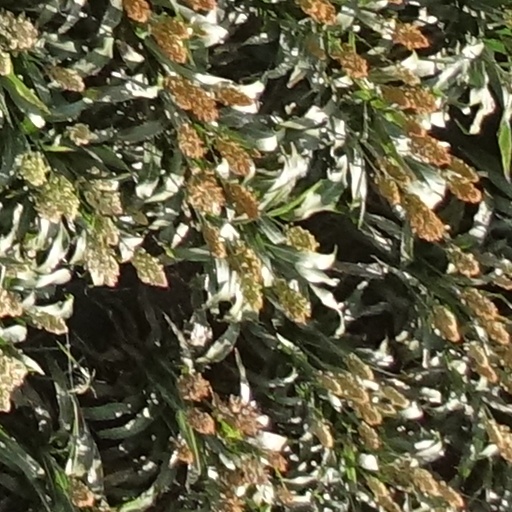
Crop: sorghum